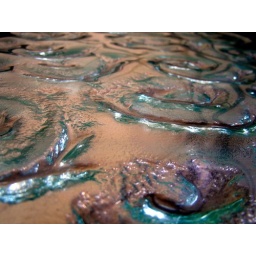
The patterned glass wall outside one of the coffee shops in Brisbane